Describe the emotion expressed in this image:  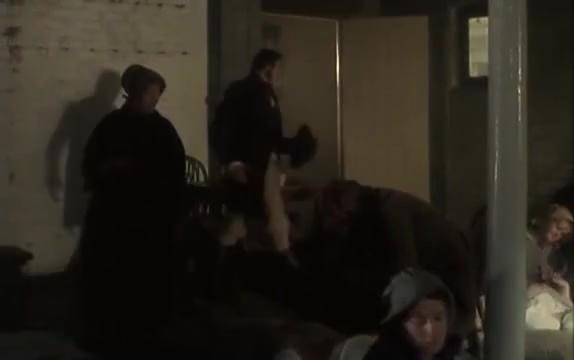
This person displays Fear, valence and arousal with low intensity.